Česká Lípa District

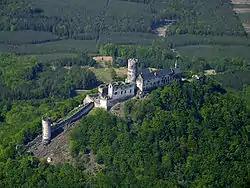
Bezděz Castle

The most important monuments in the district, protected as national cultural monuments, are: